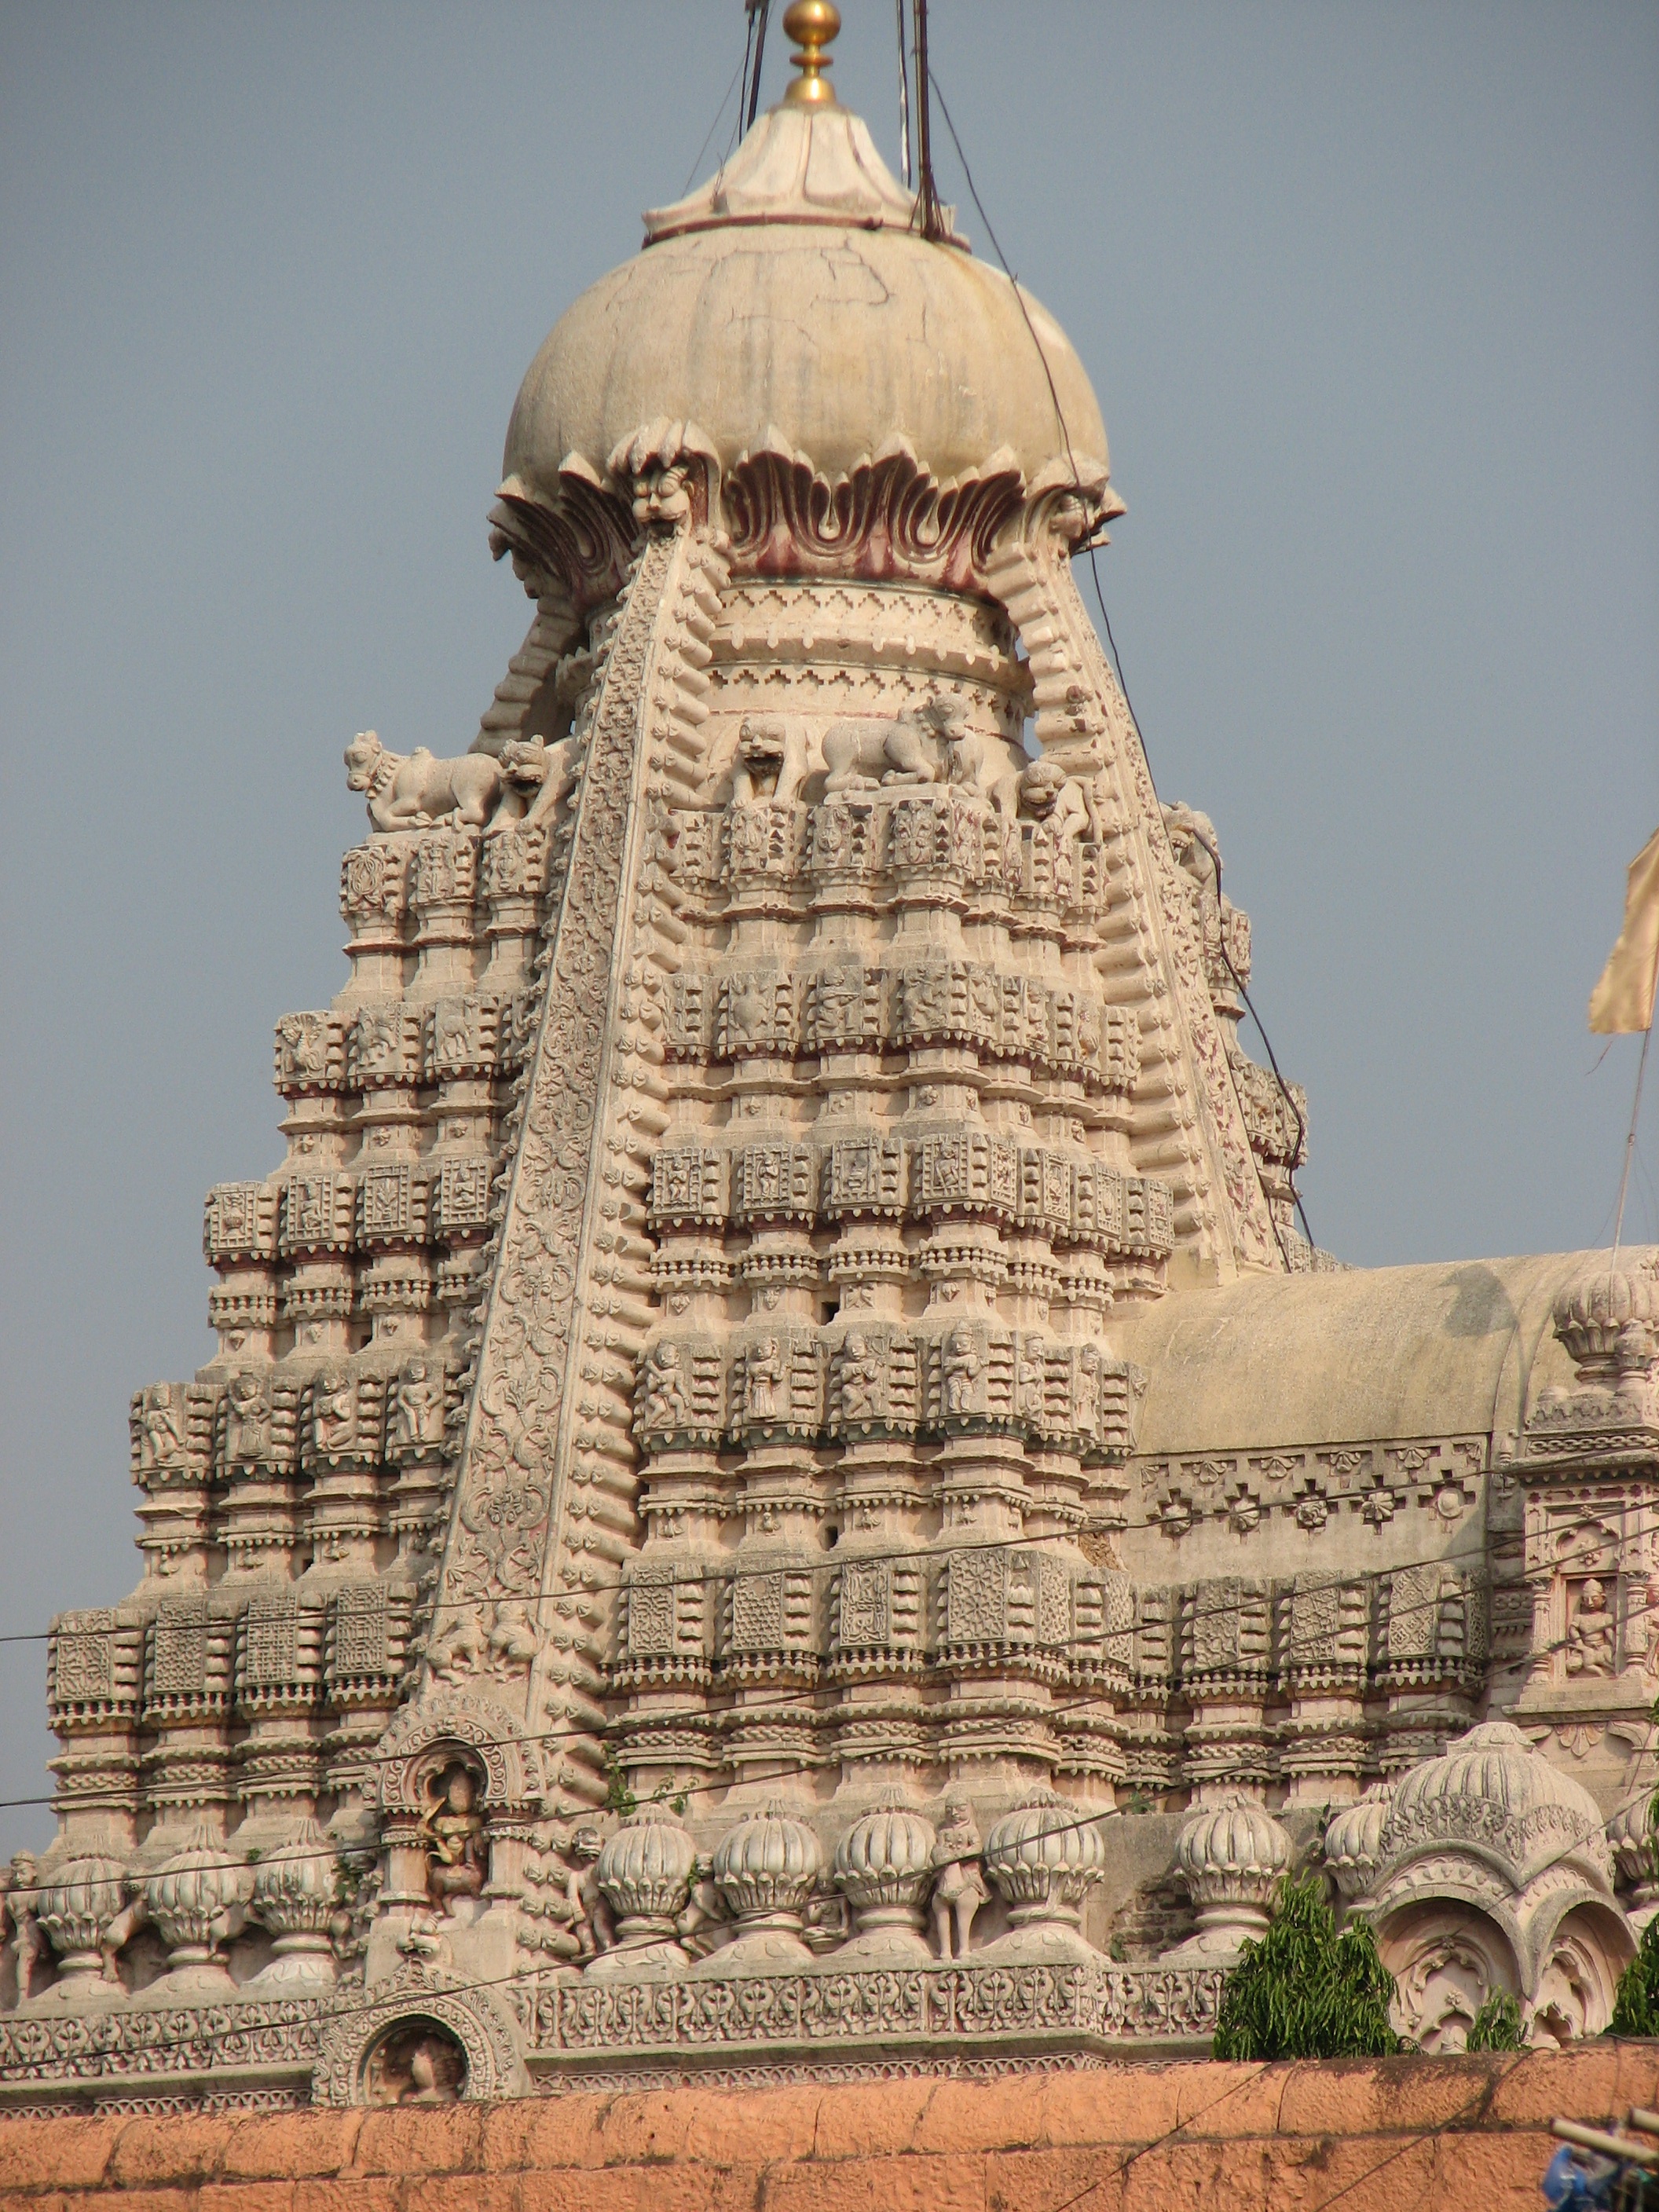
landmark, historic site, archaeological site, building, hindu temple, temple, ancient history, place of worship, tower, monument